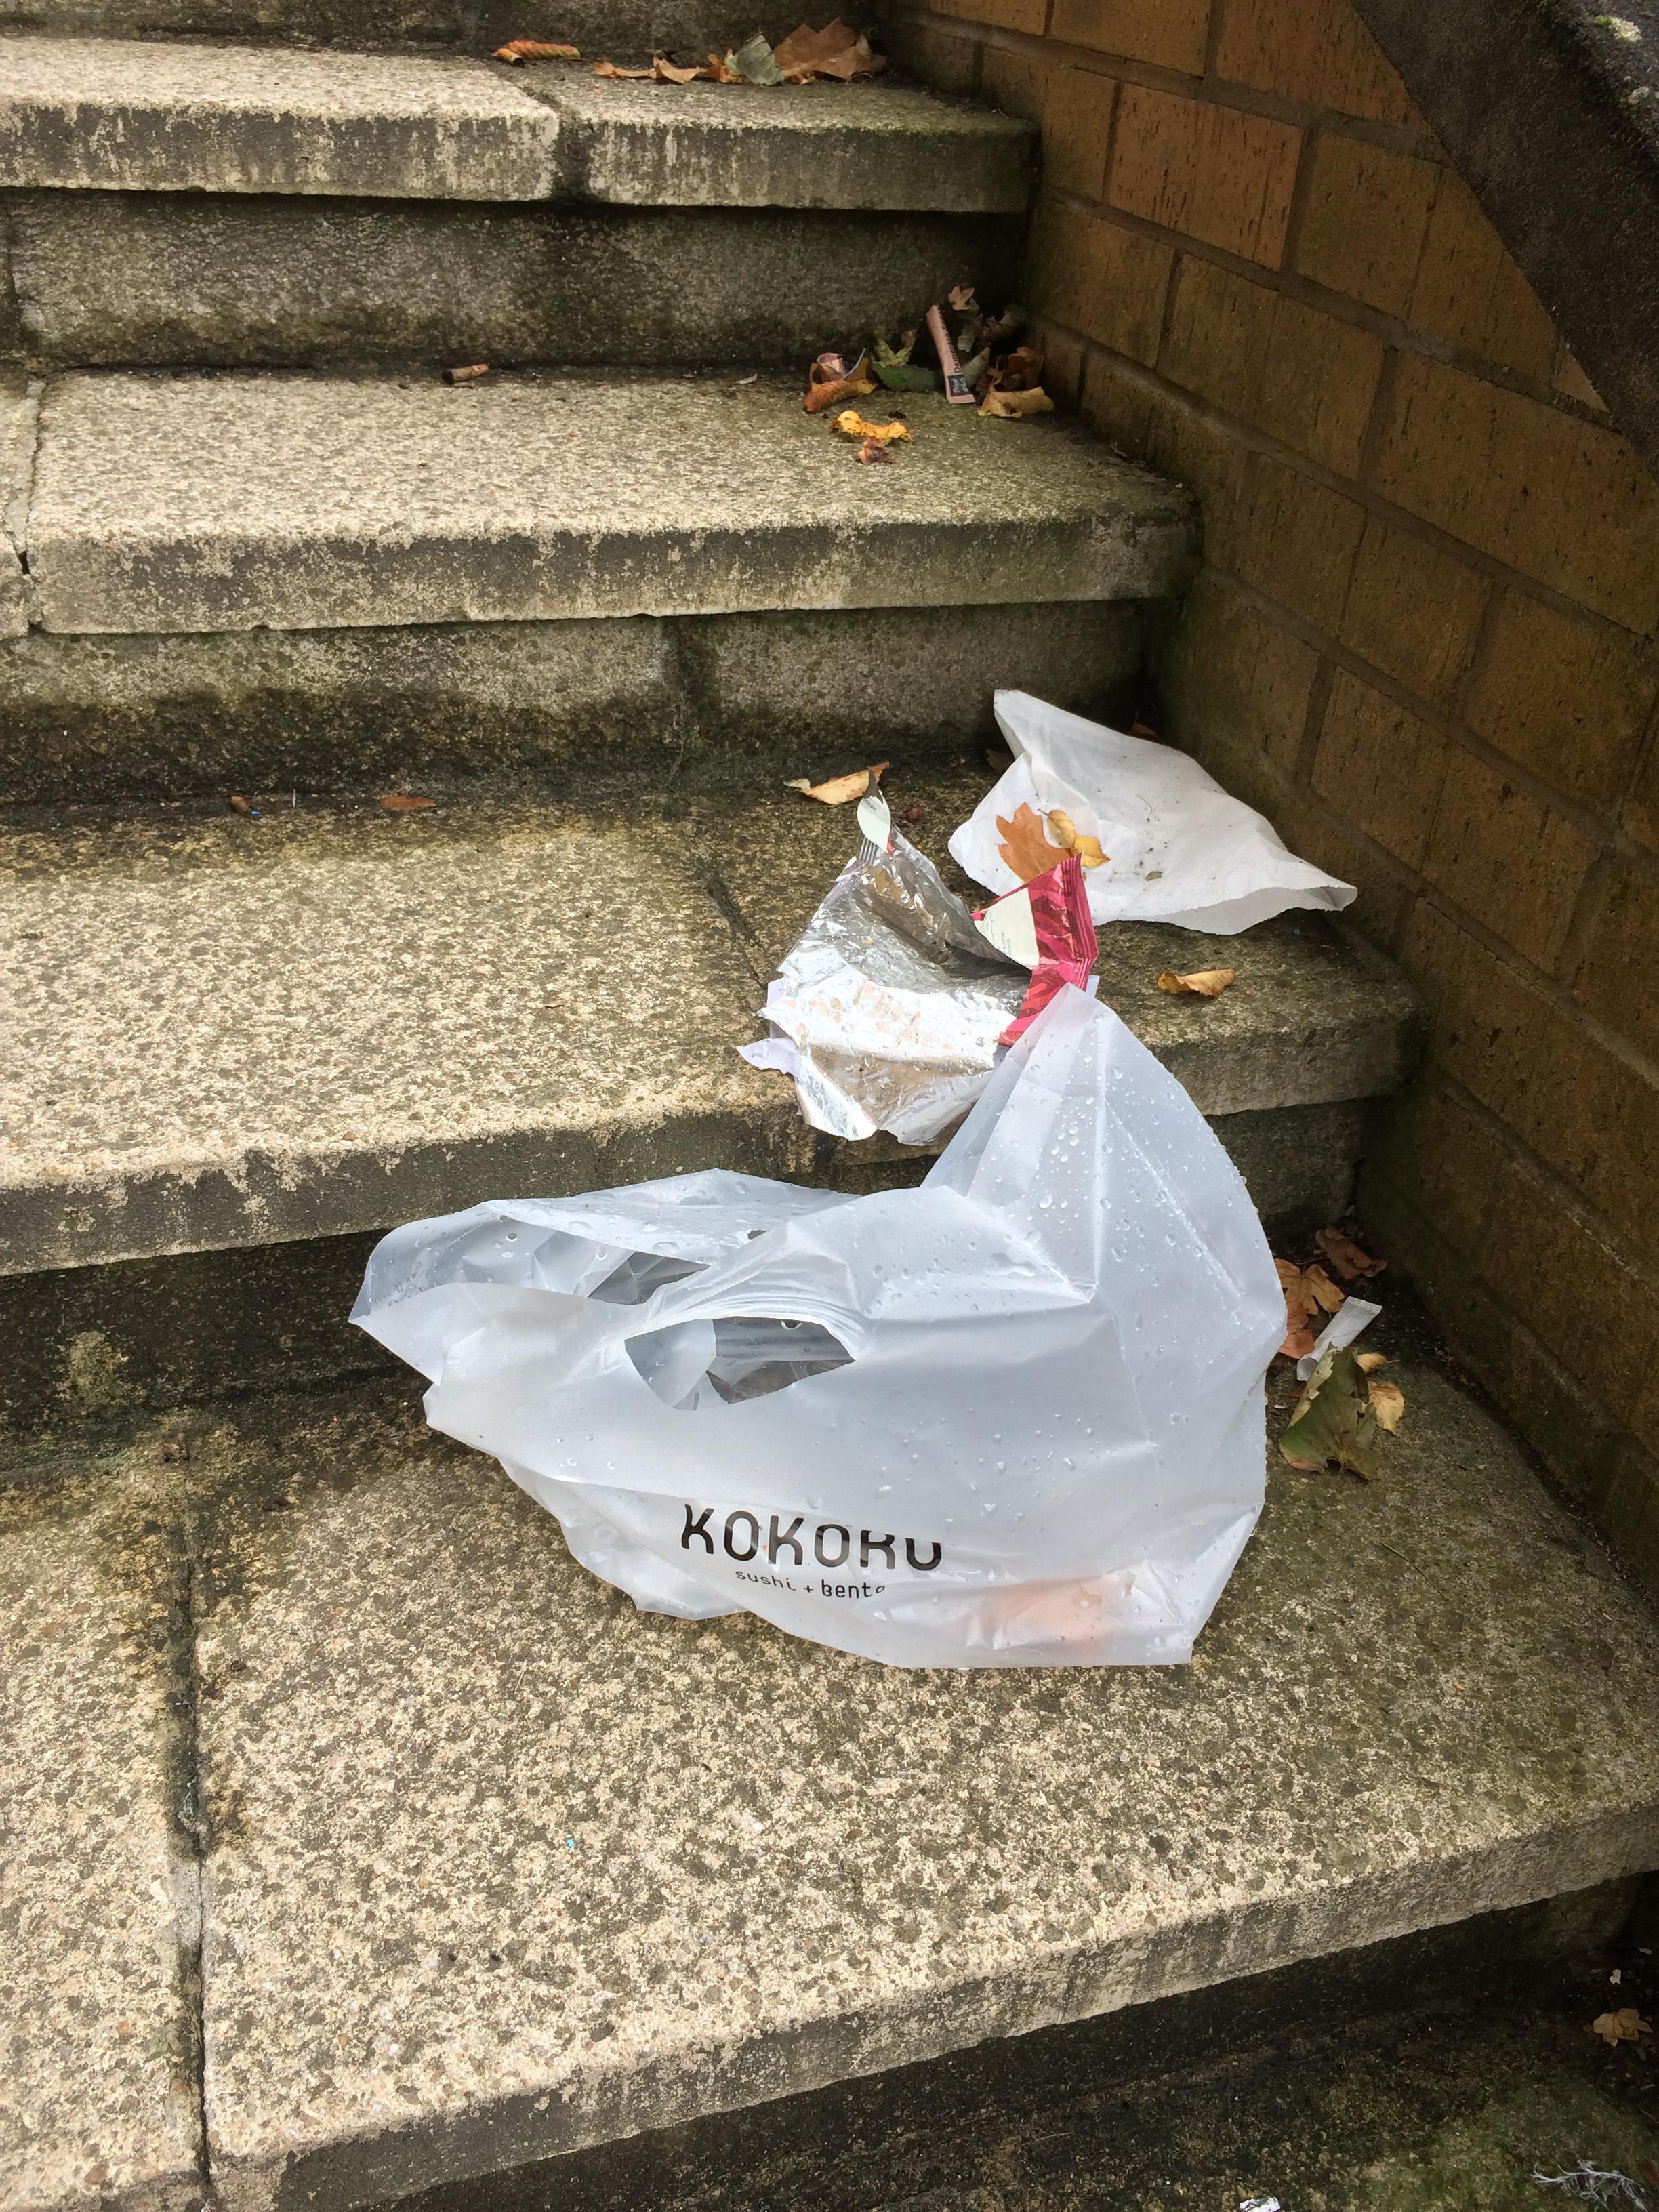
Object: Single-use carrier bag (Plastic bag & wrapper)

Object: Other plastic wrapper (Plastic bag & wrapper)

Object: Plastic film (Plastic bag & wrapper)

Object: Paper bag (Paper bag)

Object: Paper bag (Paper bag)